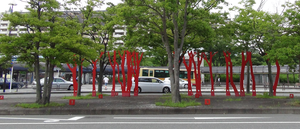
Oscar Oiwa est un artiste contemporain travaillant les arts plastiques.